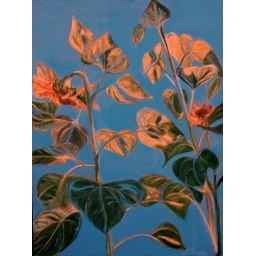
summer's bounty against blue sky